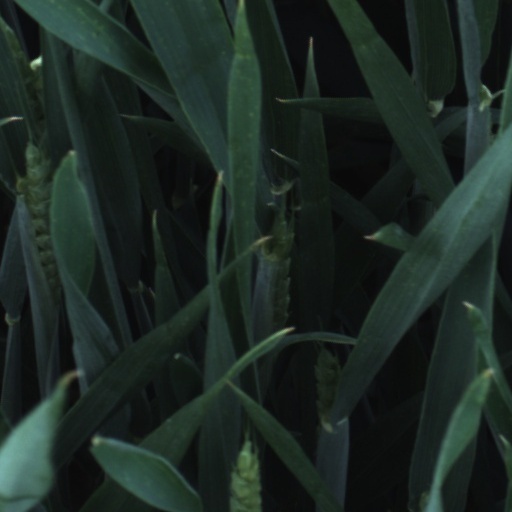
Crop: wheat